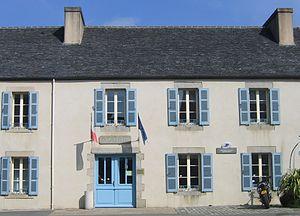
Mairie de Lampaul-Guimiliau dans le Finistère
Lampaul-Guimiliau [lɑ̃pɔl gimiljo] est une commune du département du Finistère, dans la région Bretagne, en France.